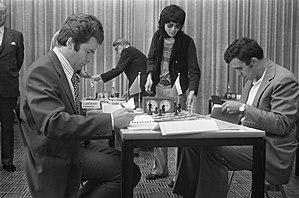
Ivan Radulov est un joueur d'échecs bulgare né le 7 janvier 1939 à Burgas.